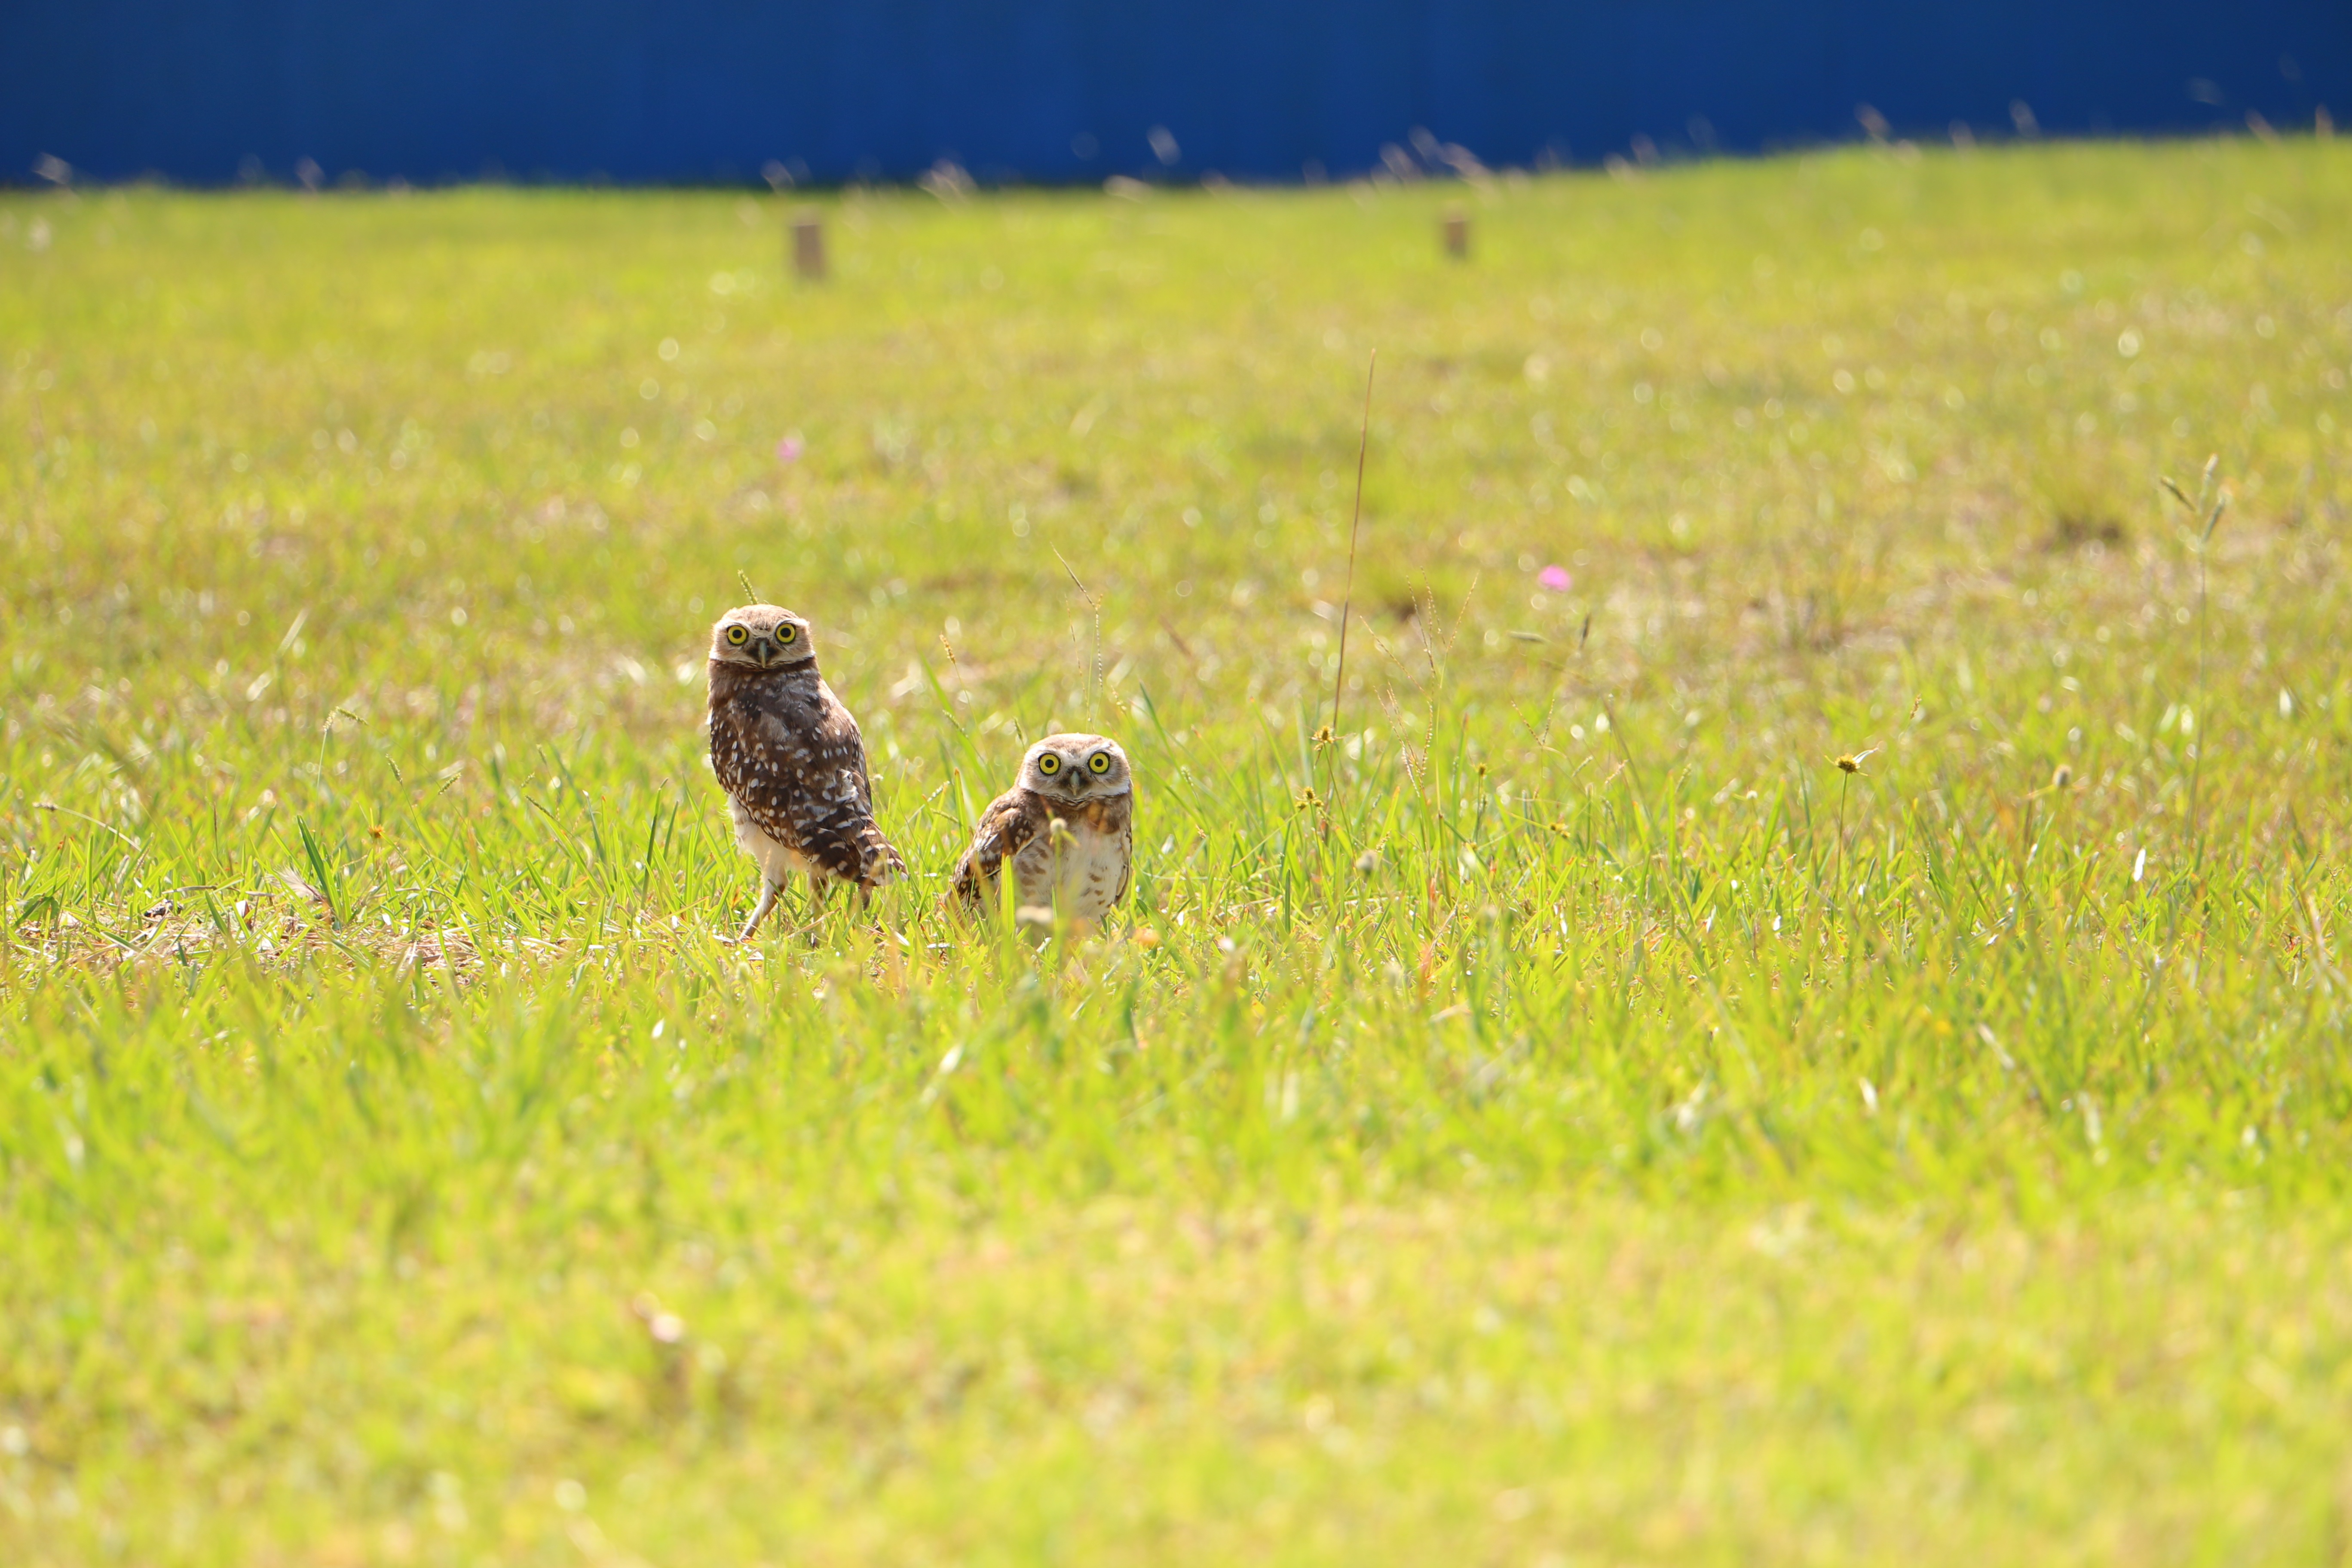
landscape, grass, bird, field, lawn, meadow, prairie, wildlife, green, pasture, fauna, plain, cheetah, birds, grassland, wetland, vertebrate, habitat, ecosystem, owls